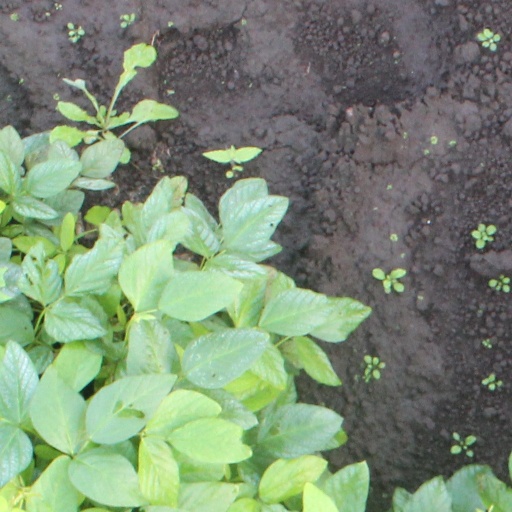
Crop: soybean